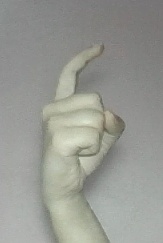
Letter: ra